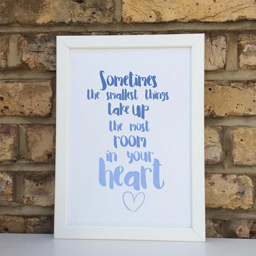
sometimes the smallest things take up the most room in your